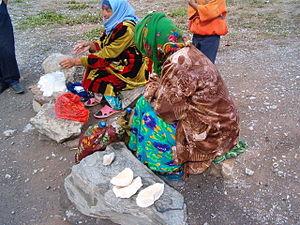
Le kashk ; kishk ; qurt ; qurut ; chortan